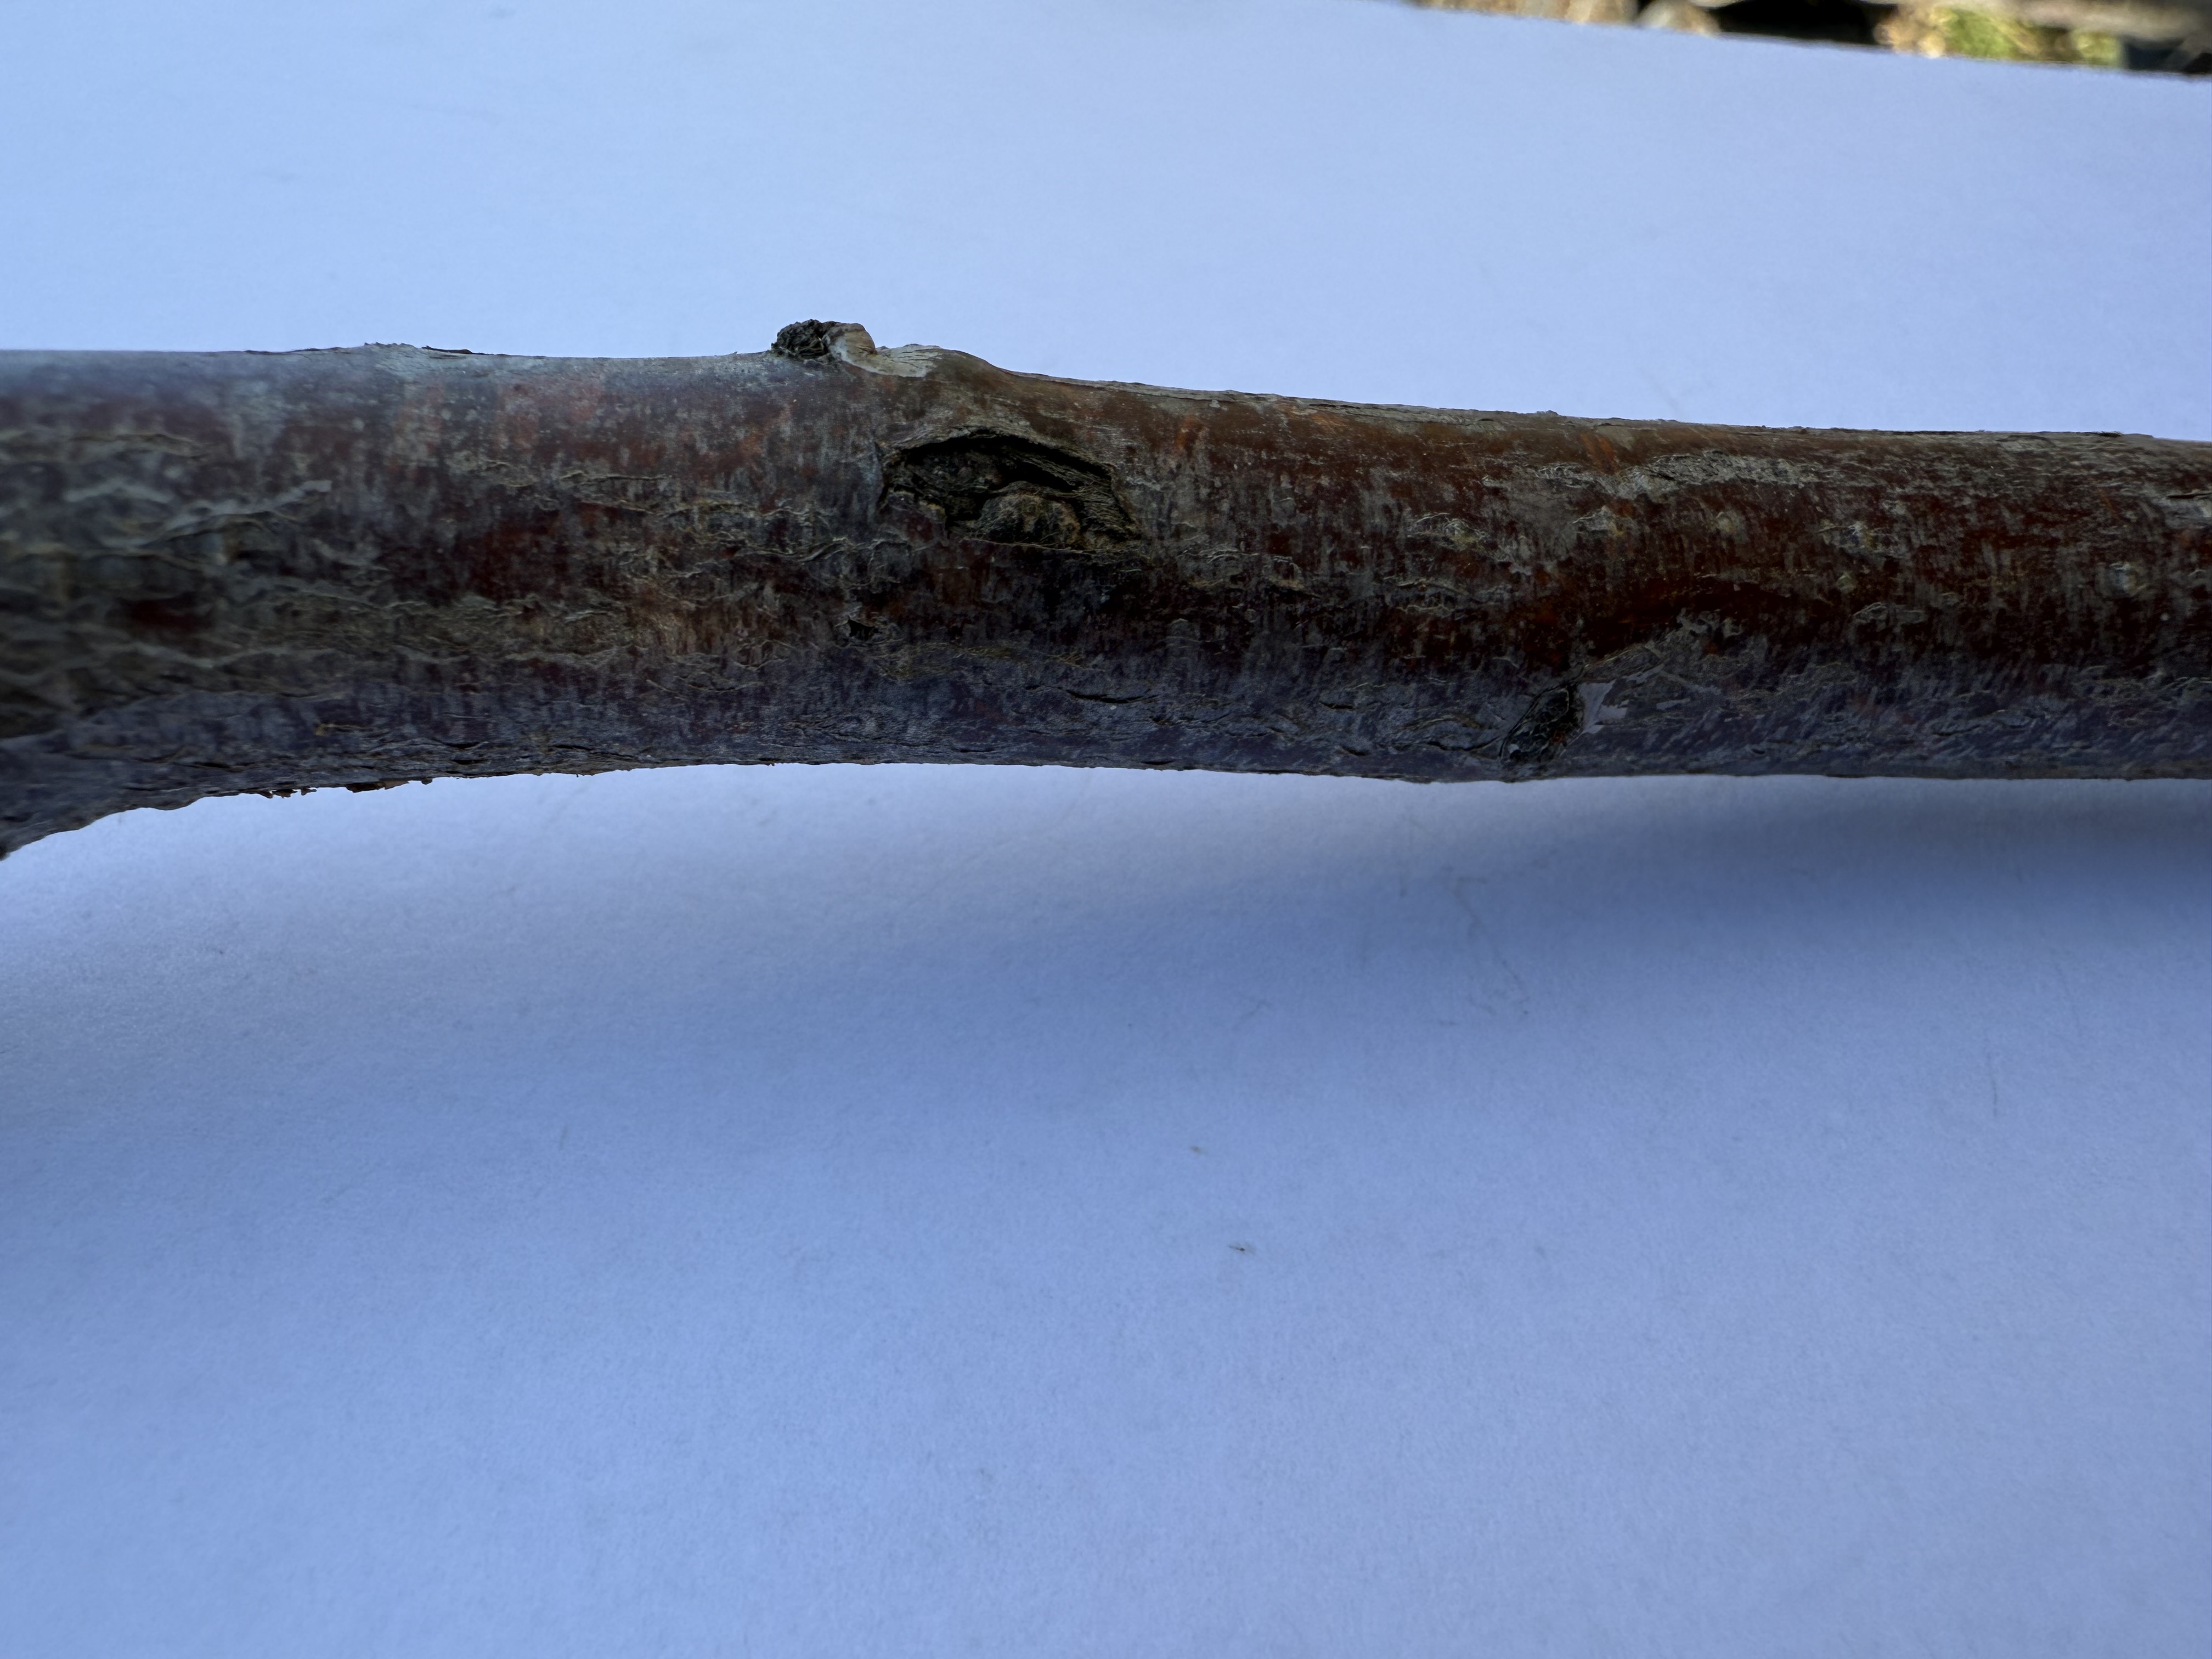
Variety: Show Time Plum